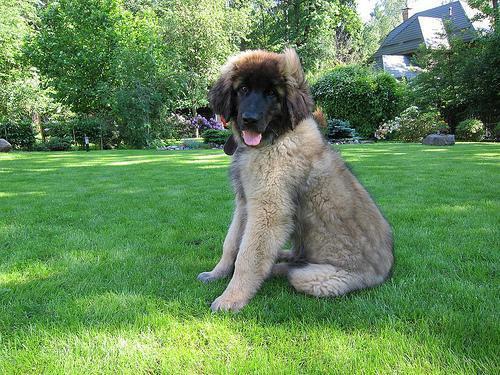
leonberger